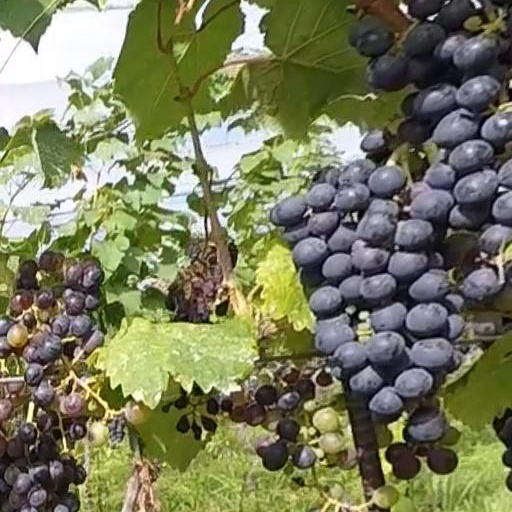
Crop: grape